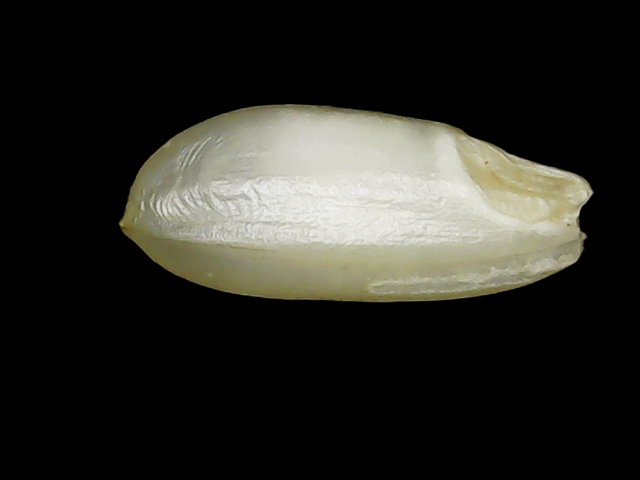
Rice variety: Binadhan10